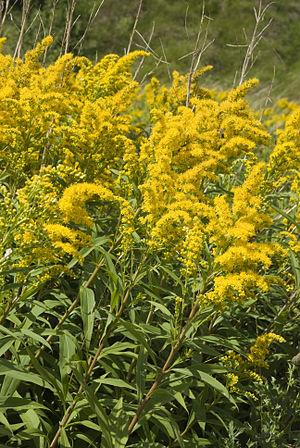
Solidago canadensis Vallée de Grâce à Amiens (Somme), France
La Verge d'or du Canada, également appelé Gerbe-d'or ou Solidage du Canada, est une plante vivace à fleurs du genre des solidages et de la famille des astéracées. L'espèce est originaire d'Amérique du Nord et se rencontre dans la plupart des États américains et provinces canadiennes.